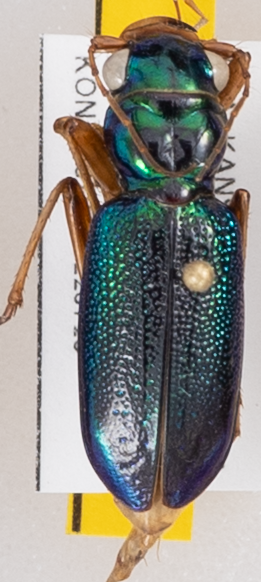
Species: Tetracha virginica
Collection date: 2022-07-18
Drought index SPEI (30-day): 0.63
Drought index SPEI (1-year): -0.1
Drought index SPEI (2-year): -0.142